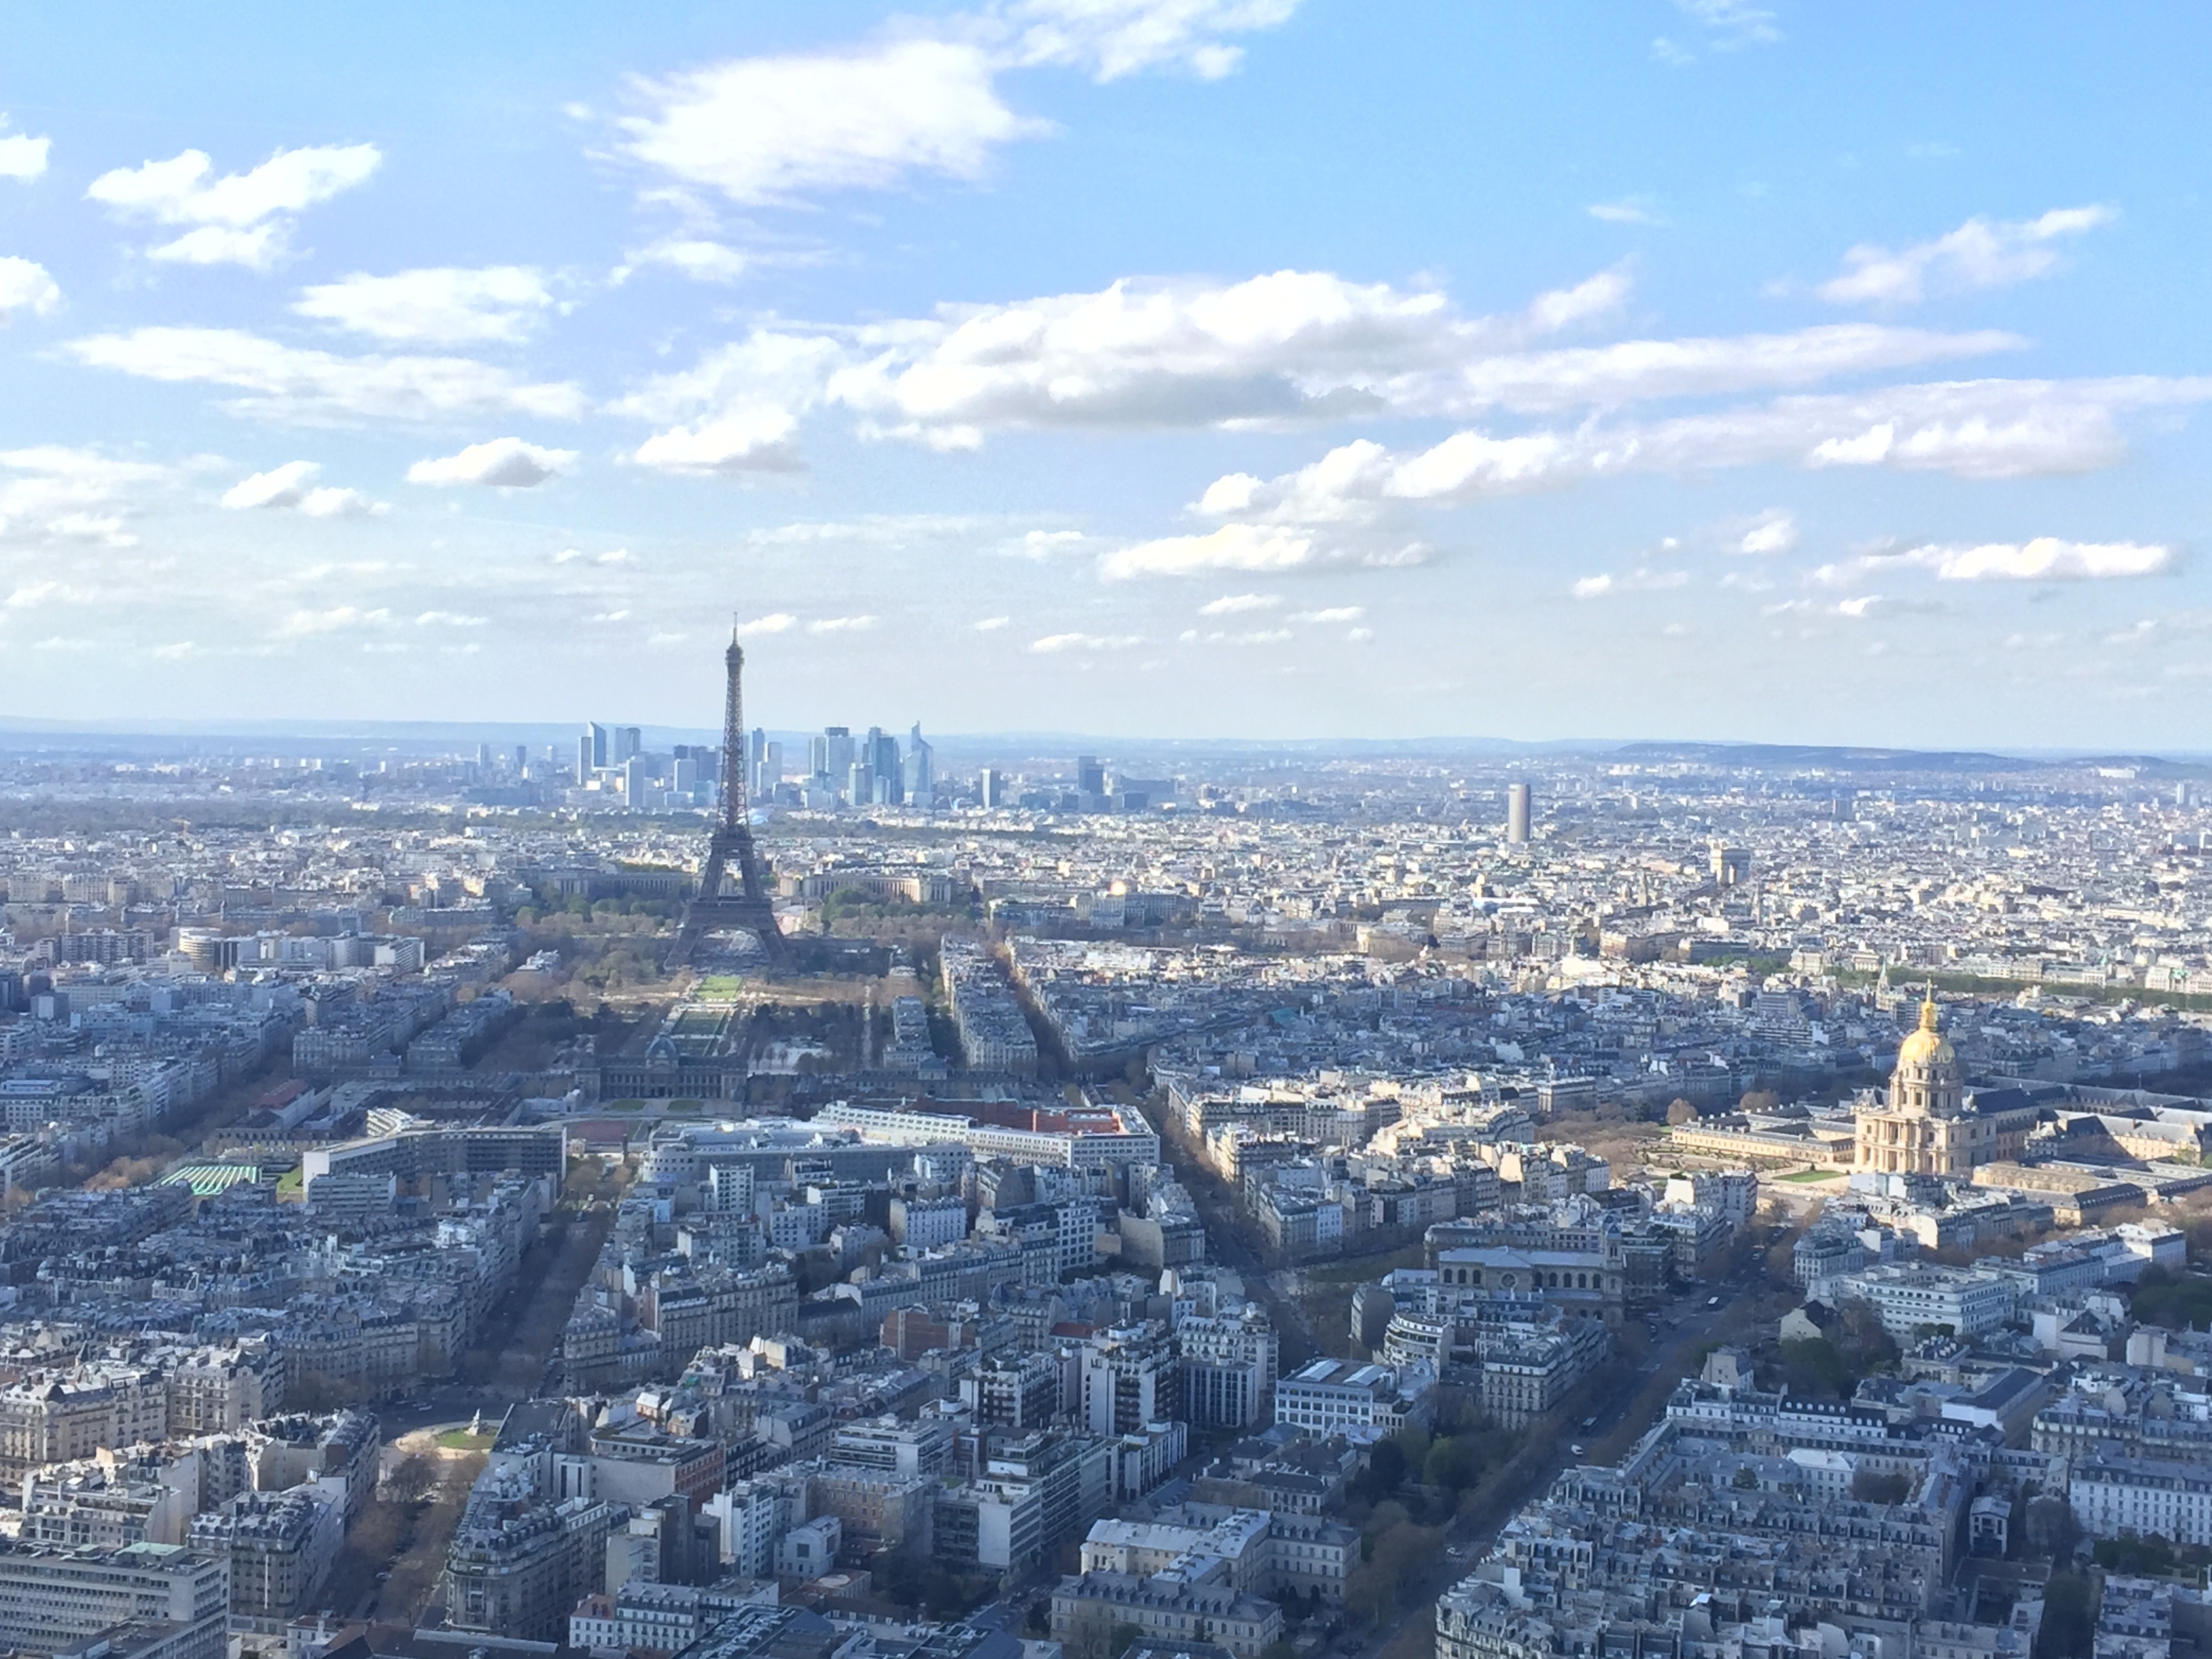
horizon, skyline, photography, city, skyscraper, cityscape, panorama, tower, landmark, aerial photography, human settlement